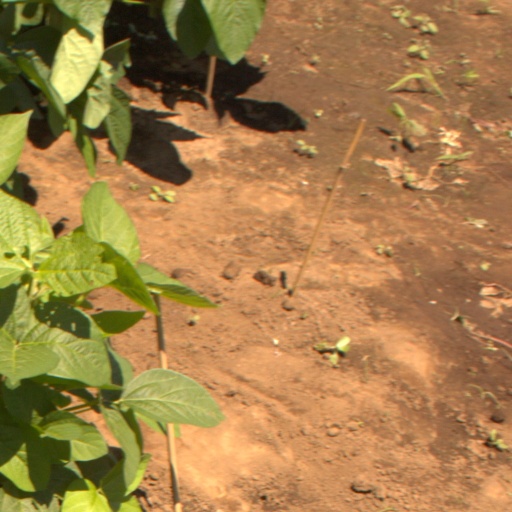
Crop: soybean